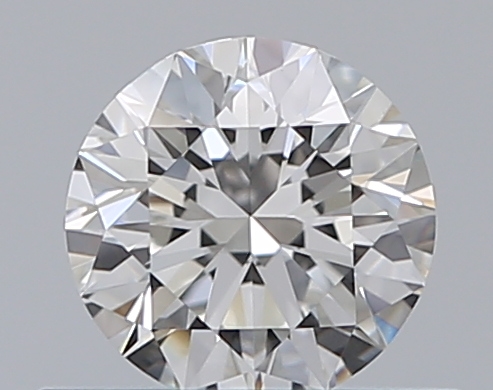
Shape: round
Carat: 0.5
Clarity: VVS2
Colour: F
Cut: EX
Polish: EX
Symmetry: EX
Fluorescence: N
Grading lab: GIA
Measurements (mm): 5.06 x 5.09 x 3.16